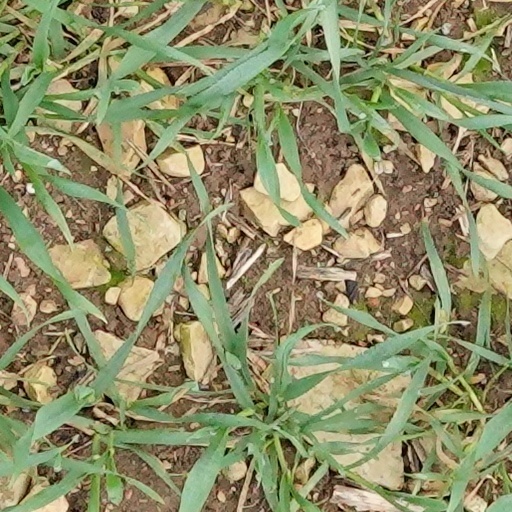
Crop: wheat